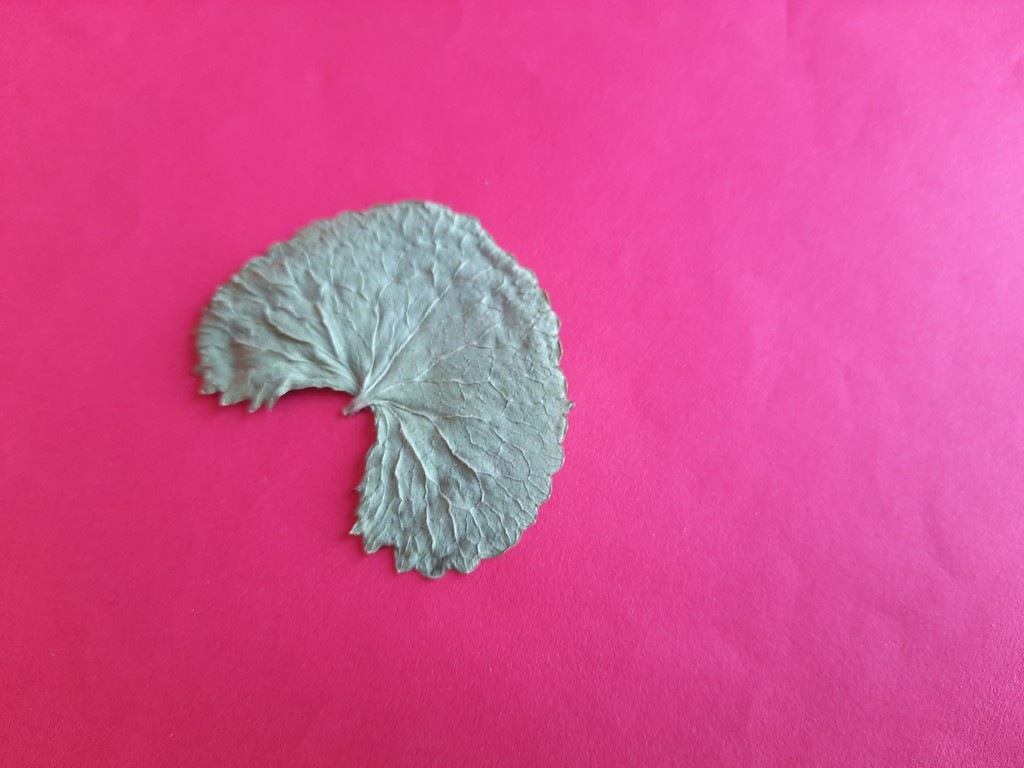
Label: Dried